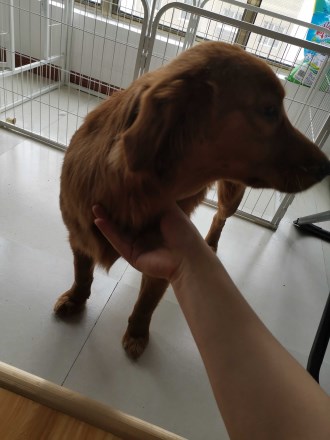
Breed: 5355-n000126-golden_retriever